Timurid architecture

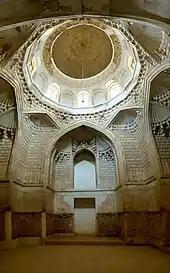
Ghiyathiyya Madrasa in Khargird, prayer hall with muqarnas, squinch-net vaulting, and lantern dome

Other major monuments from Timur's time include the Bibi Khanum Mosque and the Gur-i Amir Mausoleum, both in his capital, Samarkand, and the Ak-Saray Palace at Shahr-i Sabz. The Gur-i Amir Mausoleum and the Bibi Khanum Mosque are distinguished by their lavish interior and exterior decoration, their imposing portals, and their prominent dome. Representative of domes in the Timurid era, each of these domes is supported on a tall, cylindrical drum and has an onion shape (pointed at the top and bulging on the sides), covered with predominantly turquoise tile decoration. Some of the domes are fluted or ribbed. The Ak-Saray ("White Palace") was Timur's winter palace, built between 1379 and 1396. Only the imposing ruins of its massive entrance gate are still visible today.